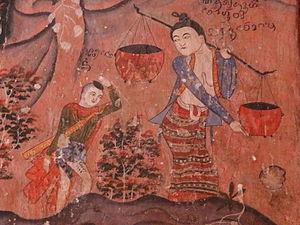
Fondé en 1596 sous le règne du roi de Nan Chao Chettabut Phum Min, le wat le plus célèbre de Nan fut détruit avec le reste de la ville par les Birmans en 1704. En 1857/58 le roi Chao Ananta Vora Ritthi Det monta sur le trône du royaume des Nan : un de ses premiers actes officiels fut de décider de reconstruire à nouveau les temples de Nan, parmi lesquels le Wat Phumin, restauré entre 1867 et 1875.